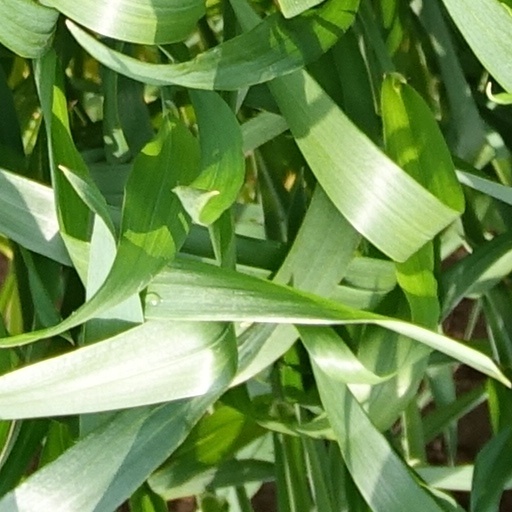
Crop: wheat